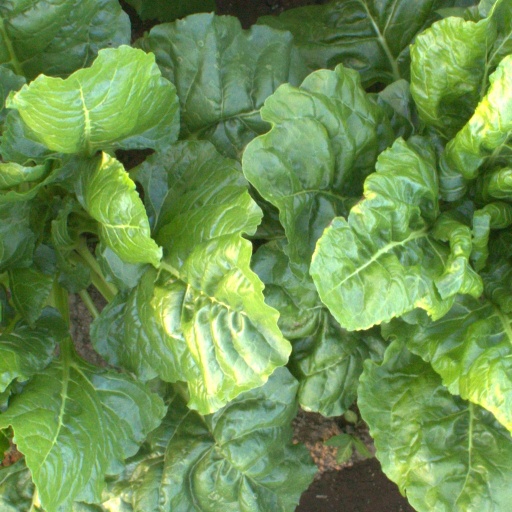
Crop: sugar beet